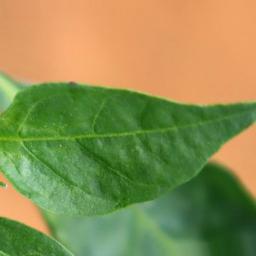
Label: healthy